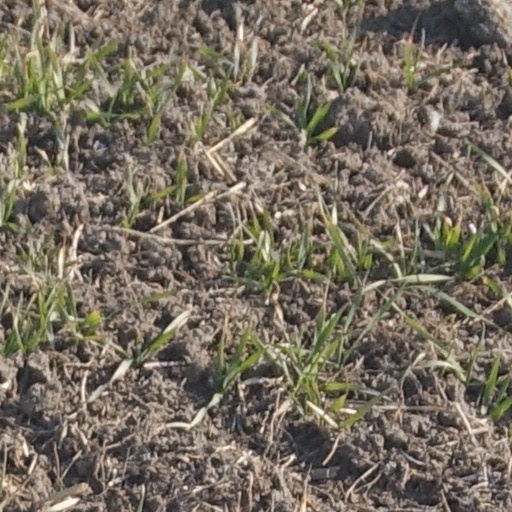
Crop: wheat